Llanasa

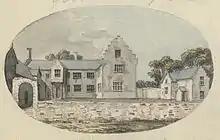
Golden Grove, c.1778

Golden Grove is a Grade I listed 16th century Elizabethan manor house in a 1,000 acres estate to the west of the village. It was built c. 1580 by Sir Edward Morgan and renovated during the reign of Queen Anne. It was passed down in the Morgan family, several of whom were Sheriffs of Flintshire, until 1877, when it was sold to industrial chemist Henry Davis Pochin, who had already bought Bodnant. The late 19th century terraced garden with yew topiary, was designed by Henry Pochin's daughter Laura, wife of Charles McLaren, 1st Baron Aberconway, and leads from the house to the remains of a 17th-century walled garden. The house is now a luxury bed and breakfast hotel.